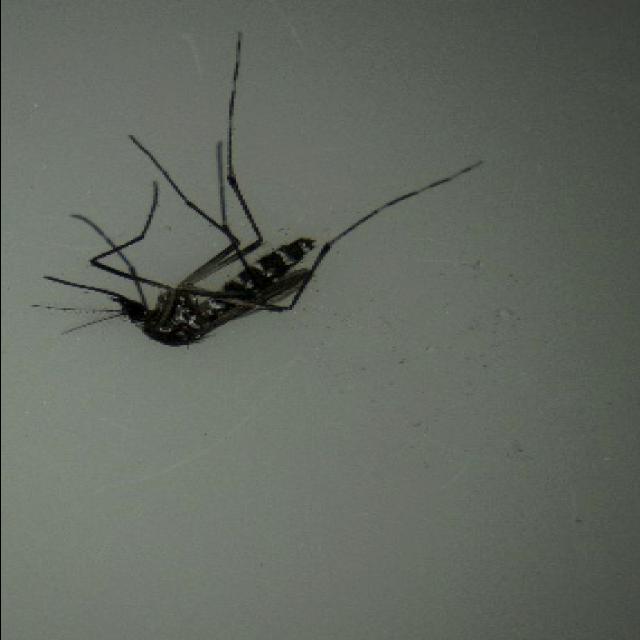
Species: aedes_albopictus